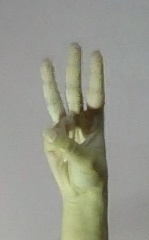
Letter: thaa